Tegetthoff-class battleship

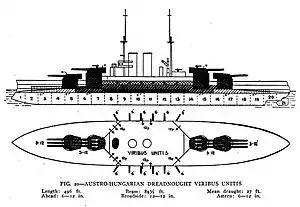
Schematics for this type of battleship; the ships mount four gun turrets, two forward and two aft

Constructed at the Škoda Works in Plzeň, Bohemia, the "Tegetthoff"s main battery consisted of twelve 45-calibre Škoda K10 guns mounted in four triple turrets. Two turrets each were mounted forward and aft of the main superstructure in a superfiring pair. The implementation of triple turrets came about for two reasons: the need to ensure the ships had a more compact design and smaller displacement to conform to Austro-Hungarian naval doctrine and budget constraints, and to counter the implementation of triple turrets on the Italian "Dante Alighieri". While the Italians had initiated construction on "Dante Alighieri" before work had begun on the "Tegetthoff" class, the shipyards in Trieste were able to construct "Viribus Unitis" faster than their Italian counterparts and she was commissioned in December 1912, just a month before "Dante Alighieri". This made the "Tegetthoff"s the first dreadnoughts in the world with triple turrets, in which the Austro-Hungarian Navy took great pride.